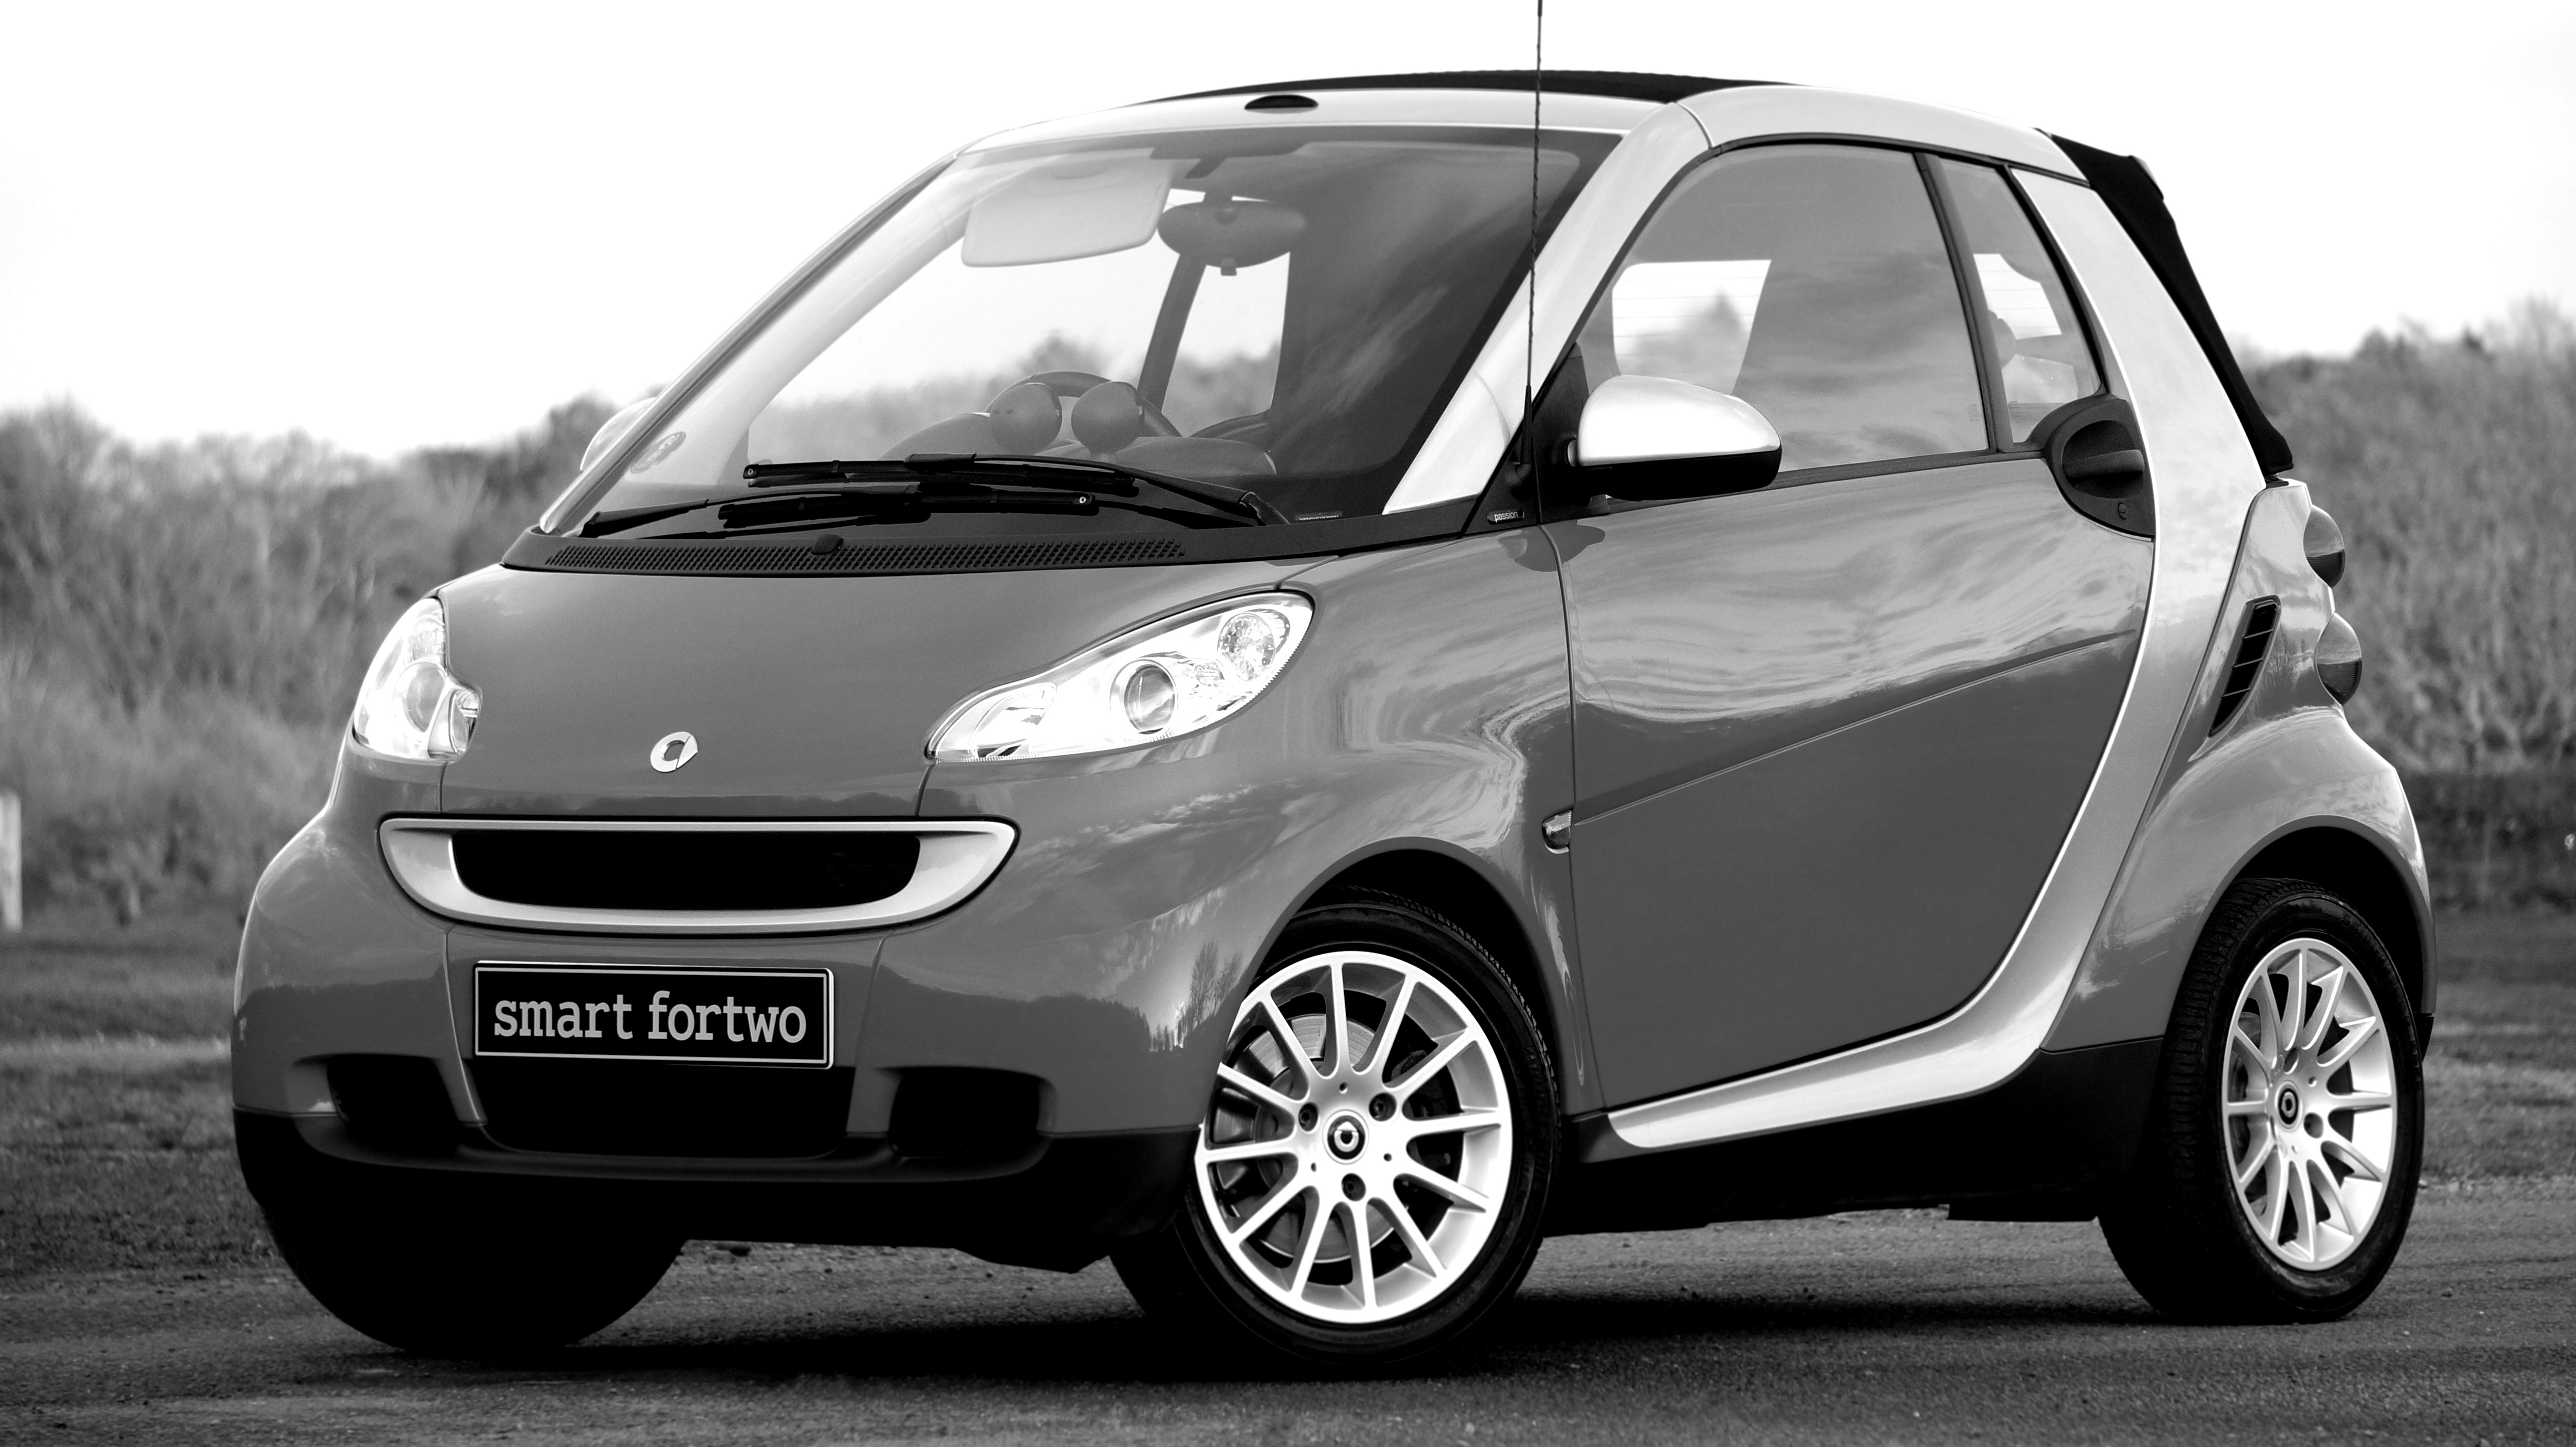
black and white, technology, car, wheel, automobile, asphalt, transportation, transport, vehicle, drive, auto, modern, tire, automotive, hood, hatchback, chrome, design, motor, sedan, style, classic, convertible, coupe, smart, electric car, city car, land vehicle, smart car, electric vehicle, automobile make, automotive exterior, automotive design, compact sport utility vehicle, transportation system, smart fortwo